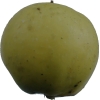
Label: Apple 13